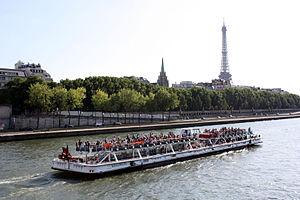
Bateaux-Mouche ""La Galère"" depuis le Pont des Invalides. Au fond
Un bateau-mouche est un type de navette utilisée pour le tourisme fluvial à Paris ainsi qu'à Strasbourg et Lyon, d'où il est originaire. Ce terme est devenu un nom générique pour ce type de transport.
Dangereusement vôtre est un film anglo-américain réalisé par John Glen et sorti en 1985. C'est le 14ᵉ opus de la série des films de James Bond produite EON Productions. Roger Moore y incarne James Bond pour la septième et dernière fois.
L'église américaine de Paris est la première église américaine établie en dehors des États-Unis. Elle a été créée en 1814 ; son édifice actuel se situe au 65, Quai d'Orsay, dans le 7ᵉ arrondissement. Il a été construit en 1931.
Cette page liste des types de bateaux avec un classement par ordre alphabétique. Dans la mesure du possible, les éléments sont illustrés avec une image représentative. Par ailleurs, les bateaux n'ayant pas encore d'article sur l'encyclopédie sont décrits succinctement. Les navires individuels sont classés dans la catégorie Nom de bateau.